Radja Nainggolan

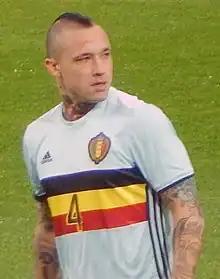
Nainggolan with Belgium in 2017

Radja Nainggolan (born 4 May 1988) is a Belgian professional footballer who plays as a central midfielder for Challenger Pro League club Lokeren-Temse.